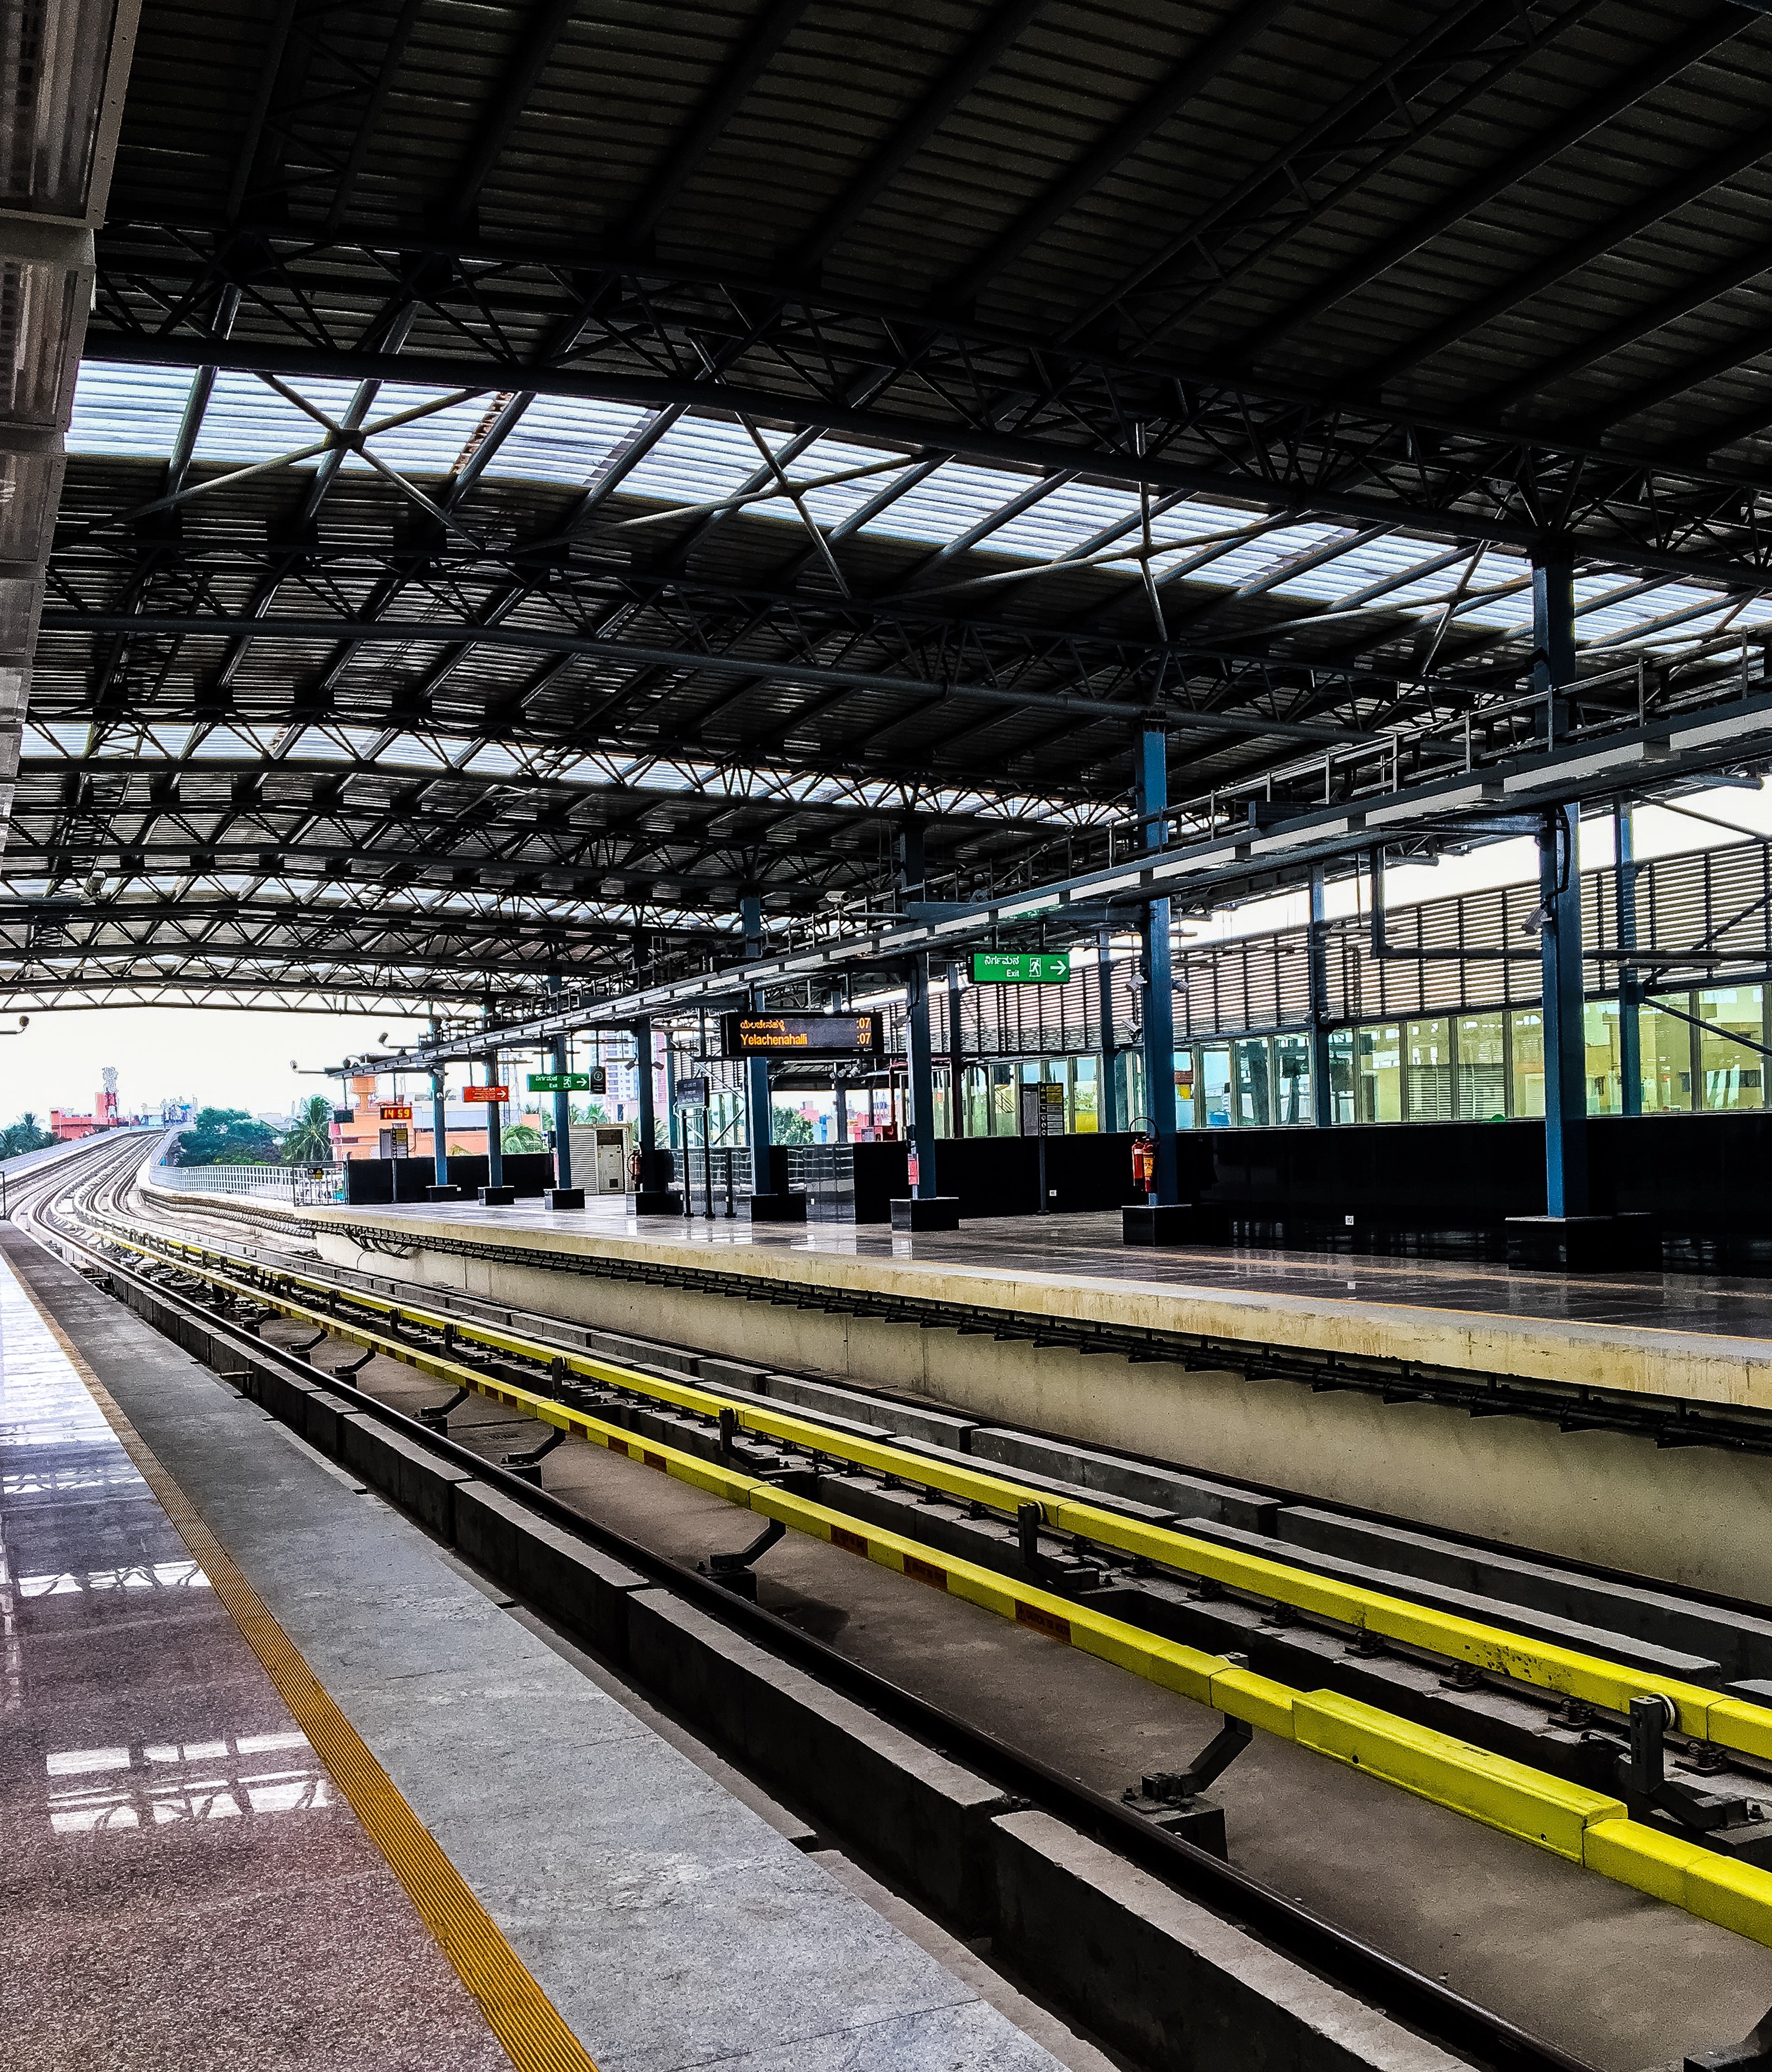
train station, transport, mode of transport, building, architecture, metropolitan area, track, railway, urban area, vehicle, train, iron, line, metro station, public transport, steel, metal, rolling stock, city, metro